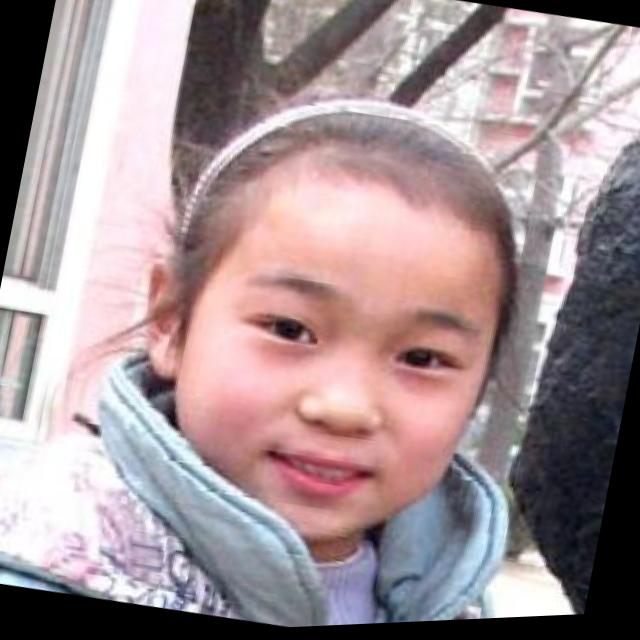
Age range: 0-12